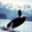
Label: whale